Dia Mirza

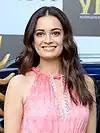
Mirza at IIFA Awards, 2020

In the Times Most Desirable Women list, Mirza was placed 14th in 2009, 24th in 2010 25th in 2011 and 35th in 2012. Mirza was also placed in "Femina"s "50 Most Beautiful Women" list. "Times of India" placed her at 15th position in its "50 Beautiful Faces" list. Mirza has written articles for "Hindustan Times" and other publications.